Portuguese Gothic architecture

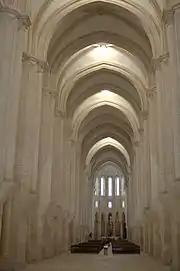
Central aisle of the church of Alcobaça Monastery (12th–13th century)

Gothic architecture was brought to Portugal by the Cistercian Order. The first fully Gothic building in Portugal is the church of the Monastery of Alcobaça, a magnificent example of the clear and simple architectural forms favoured by the Cistercians. The church was built between 1178 and 1252 in three phases, and seems inspired by the Abbey of Clairvaux, in the Champagne. Its three aisles are very tall and slender, giving an exceptional impression of height. The whole church is covered by rib vaulting and the main chapel has an ambulatory and a series of radiant chapels. The vault of the ambulatory is externally supported by flying buttresses, typical features of Gothic architecture and a novelty at the time in Portugal.